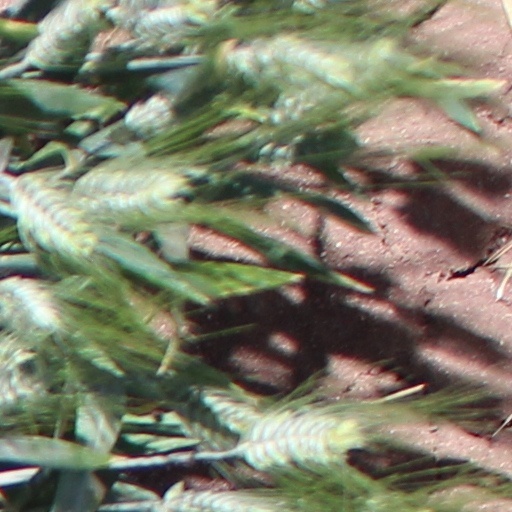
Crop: wheat